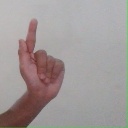
अक्षर: ळ